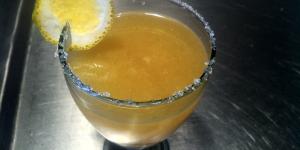
mimosa con cava